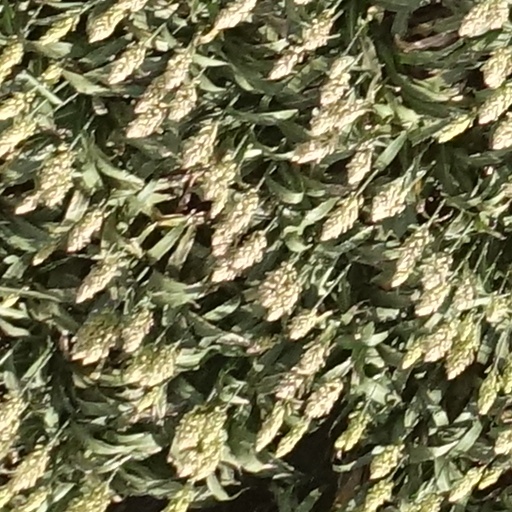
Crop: sorghum